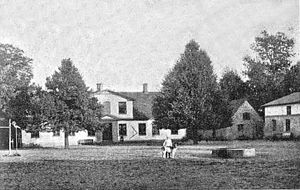
Koldkærgård
Koldkærgård omkring 1900
Koldkærgård ligger i Kasted Sogn, Hasle Herred, Århus Kommune. Koldkærgård blev i middelalderen, af biskop Peder Vognsen, skænket til domkapitlet i Århus; senere kom gården til Christian Bielke, der også var ejer af Kærbygård. Hovedbygningen er opført i 1856.
Koldkærgård ligger i Kasted Sogn, Hasle Herred, Århus Kommune. Koldkærgård blev i middelalderen, af biskop Peder Vognsen, skænket til domkapitlet i Århus; senere kom gården til Christian Bielke, der også var ejer af Kærbygård. Hovedbygningen er opført i 1856.